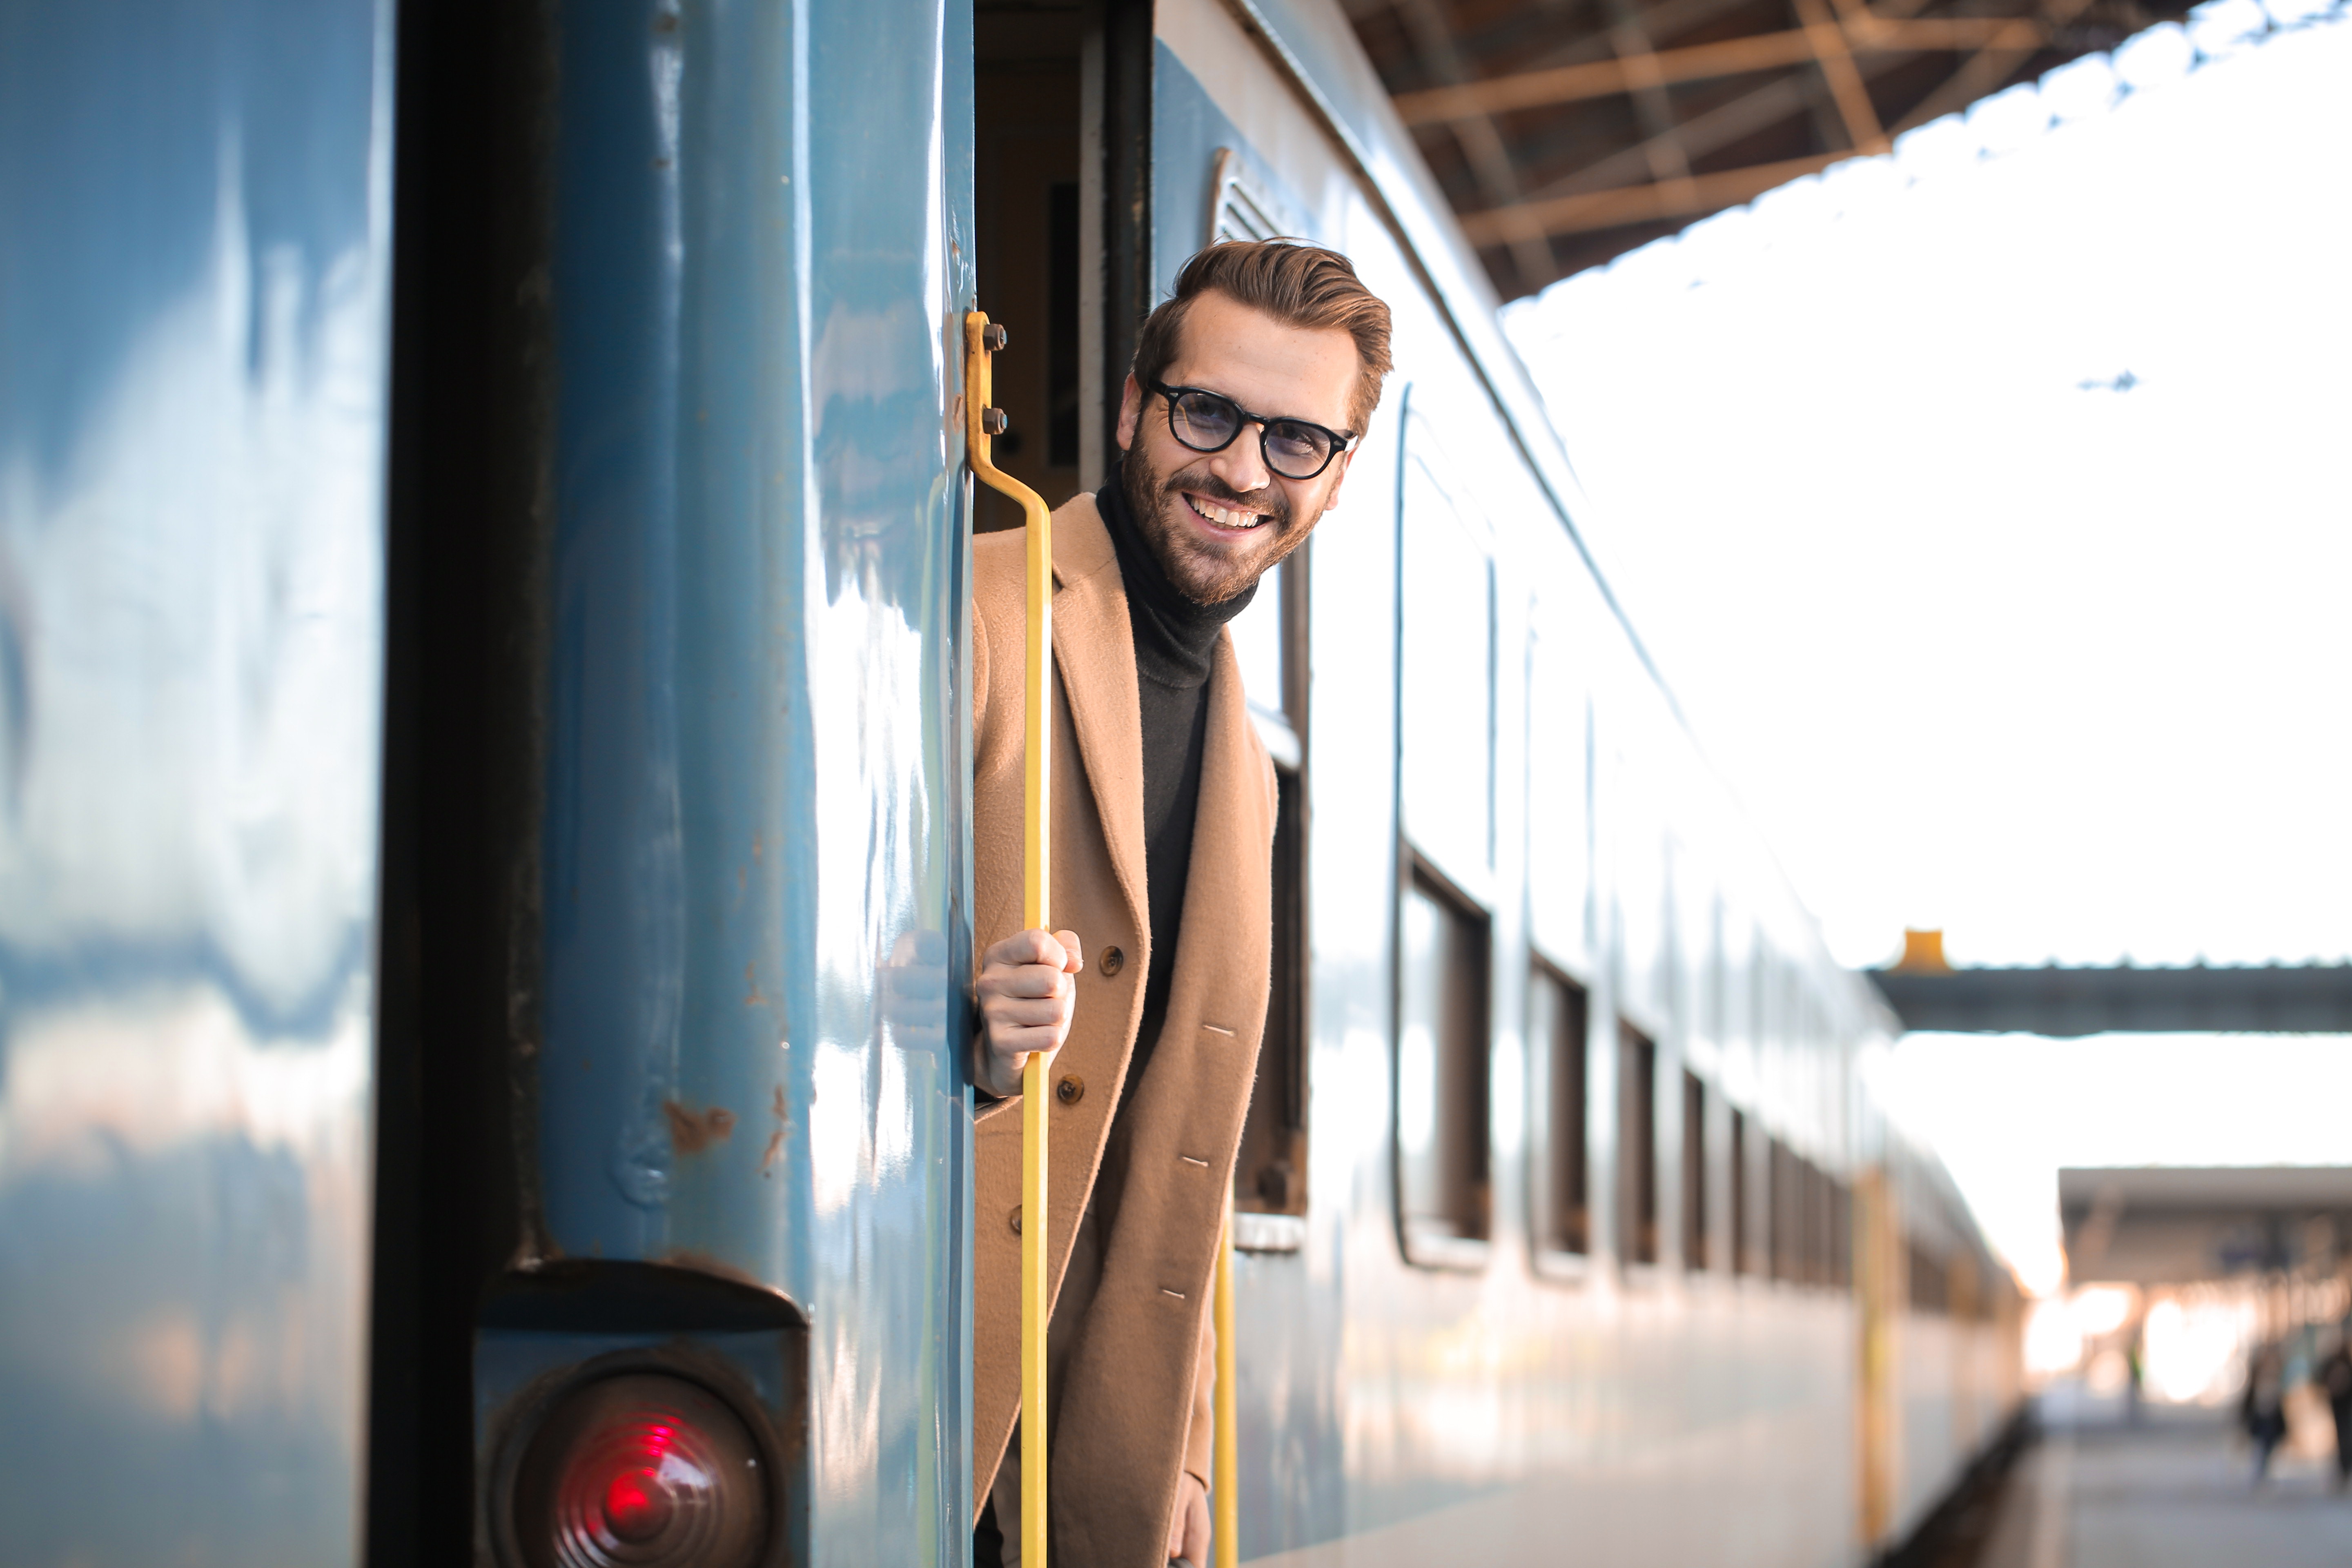
transport, vehicle, photography, girl, public transport, fun